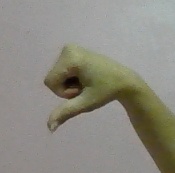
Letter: waw